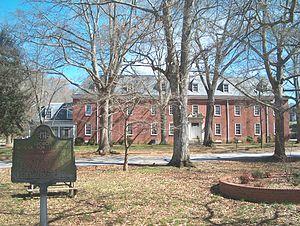
École en Géorgie (États-Unis) GSD
Georgia School for the Deaf, dont le nom est couramment abrégé en GSD, est une école pour sourds, située à Cave Spring, en Géorgie, aux États-Unis. Elle a été fondée en 1846.